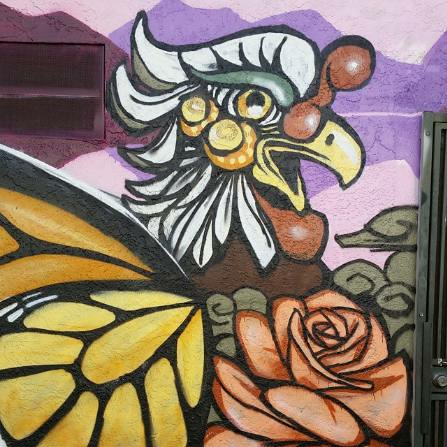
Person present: No